Alaskan Creole people

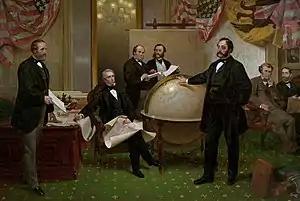
The signing of the Treaty of Alaskan Cession between the United States of America and Imperial Russia.

When the United States of America purchased Alaska from the Russian Empire in 1867, the Creoles became disenfranchised. Americans looked down on Creoles with contempt because they associated the term "Creole" with the meaning of "mixed race".